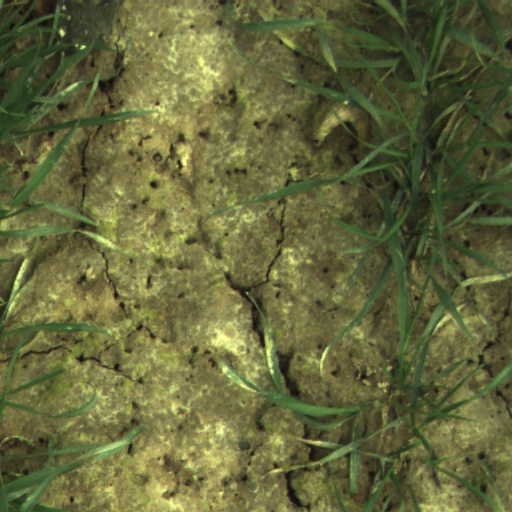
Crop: wheat